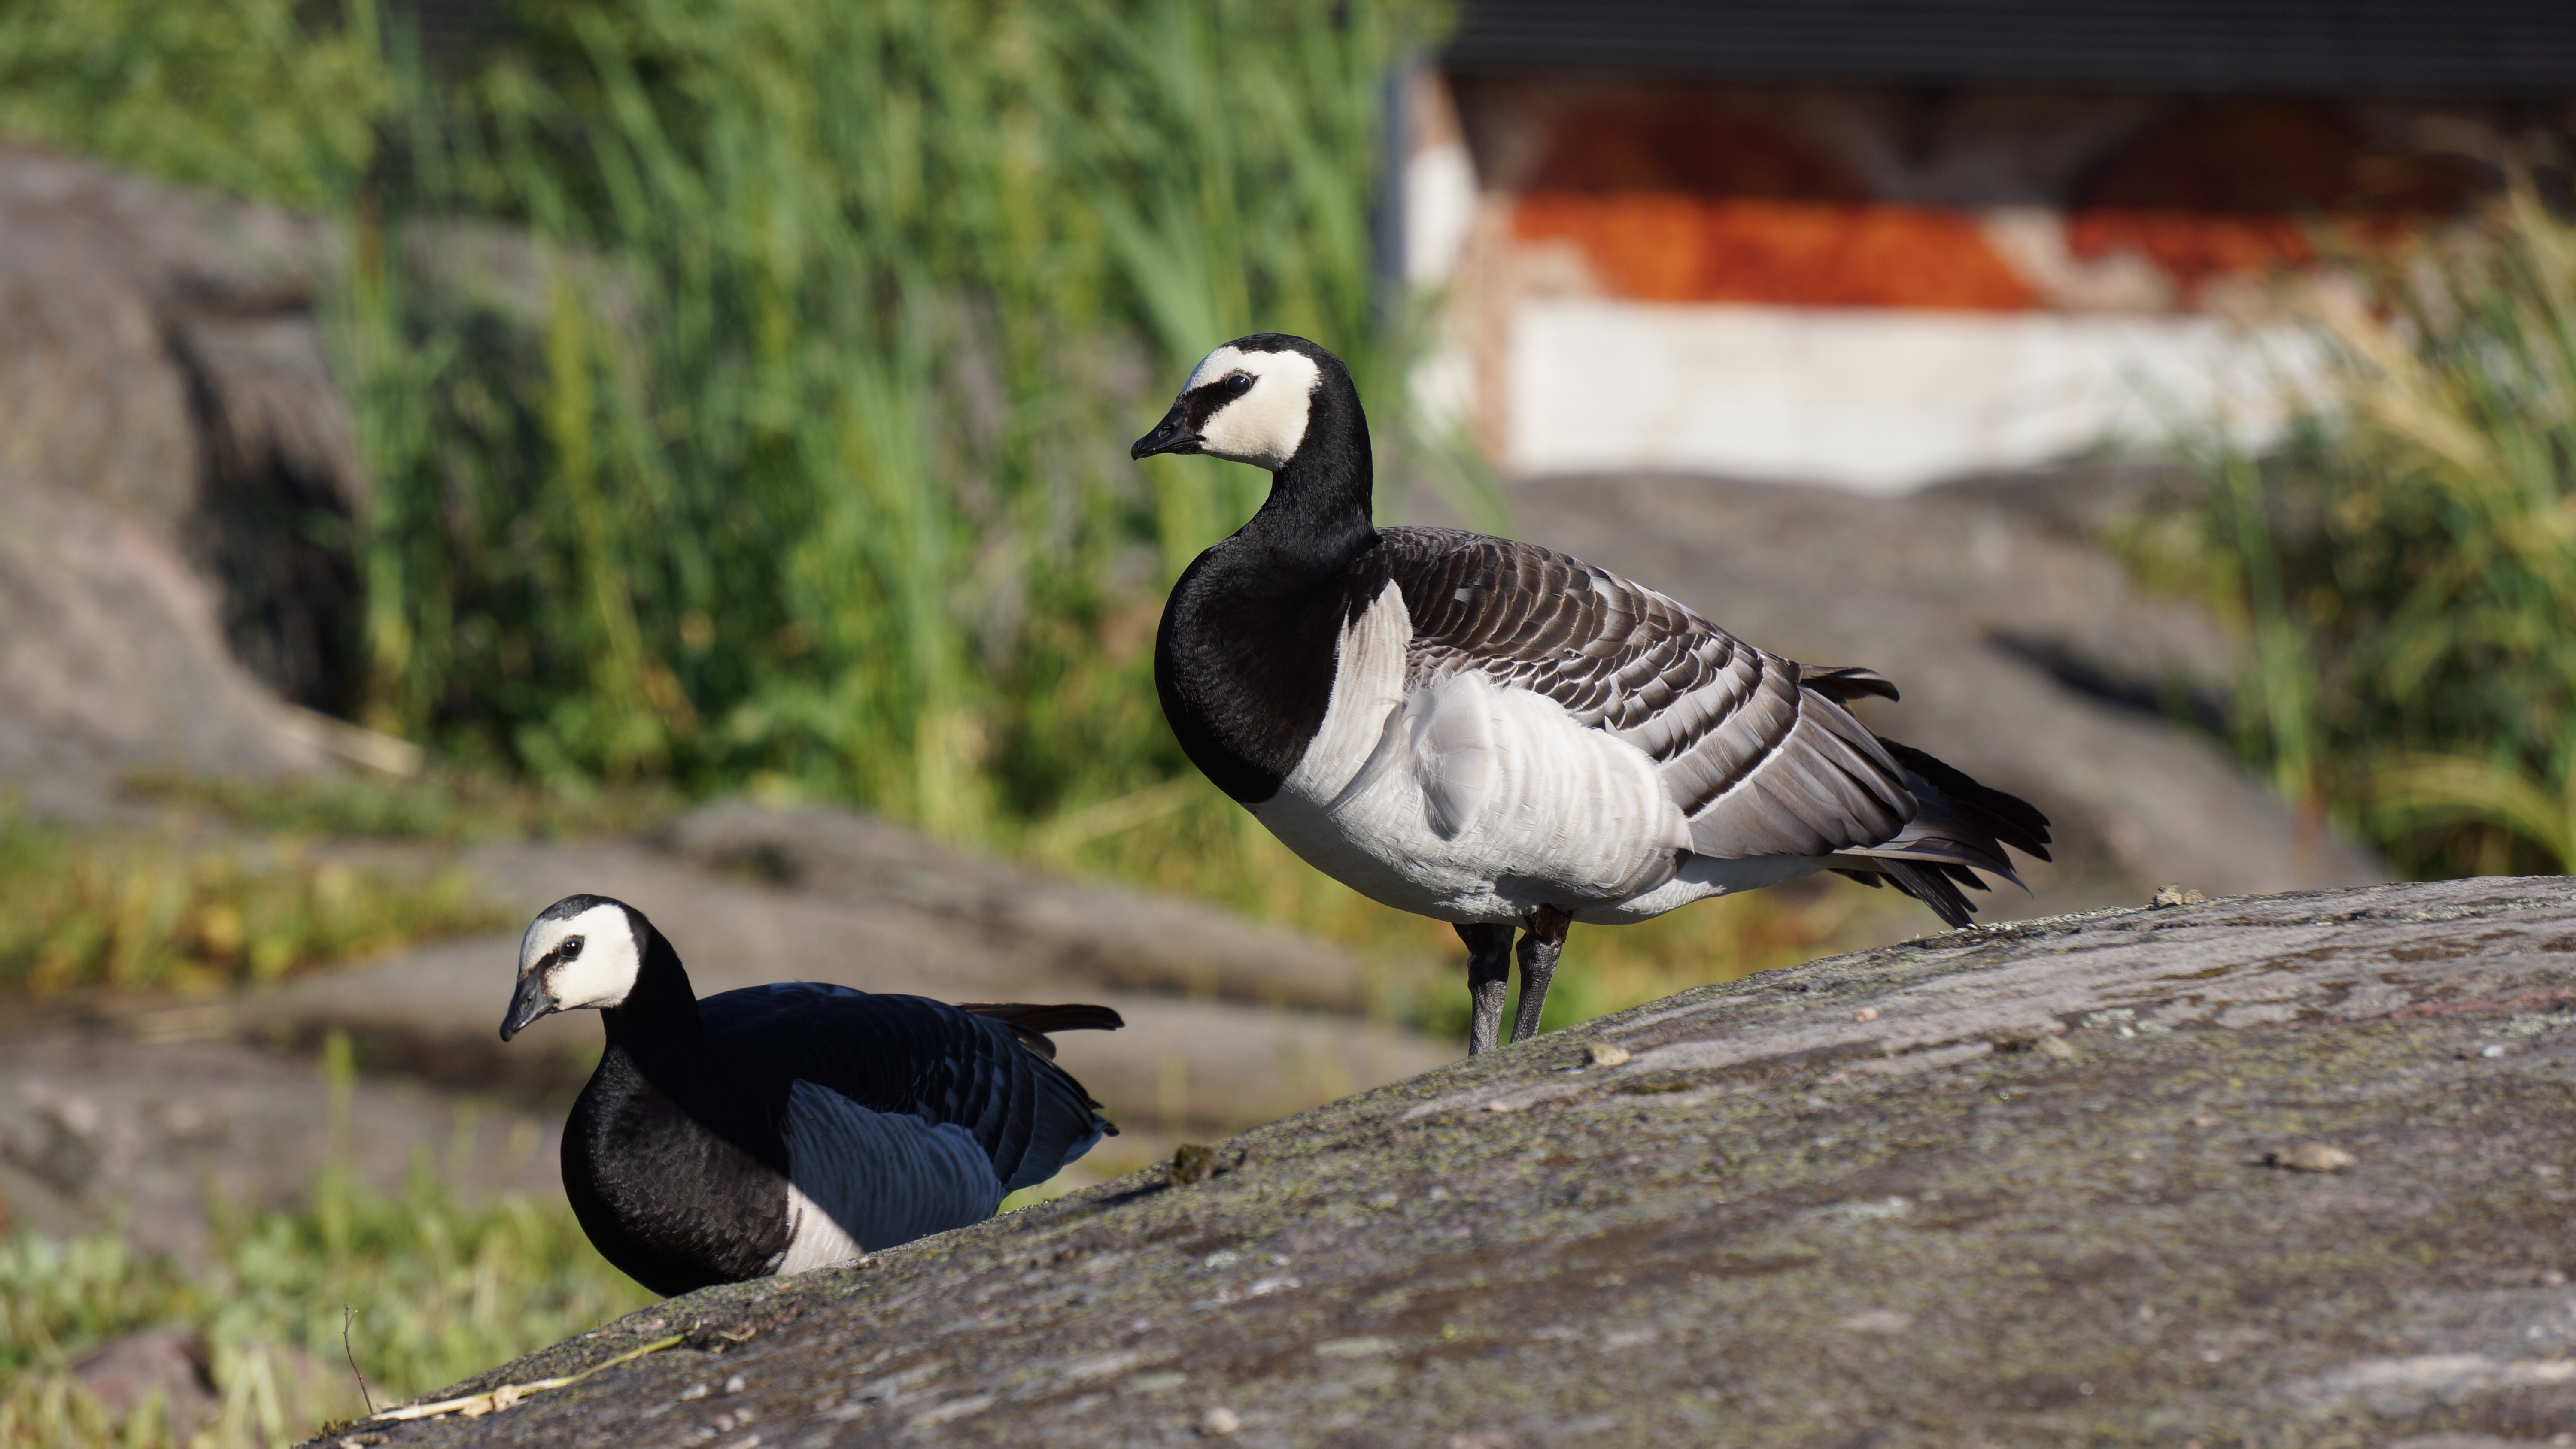
bird, wildlife, beak, couple, fauna, goose, vertebrate, water bird, branta leucopsis, barnacle goose